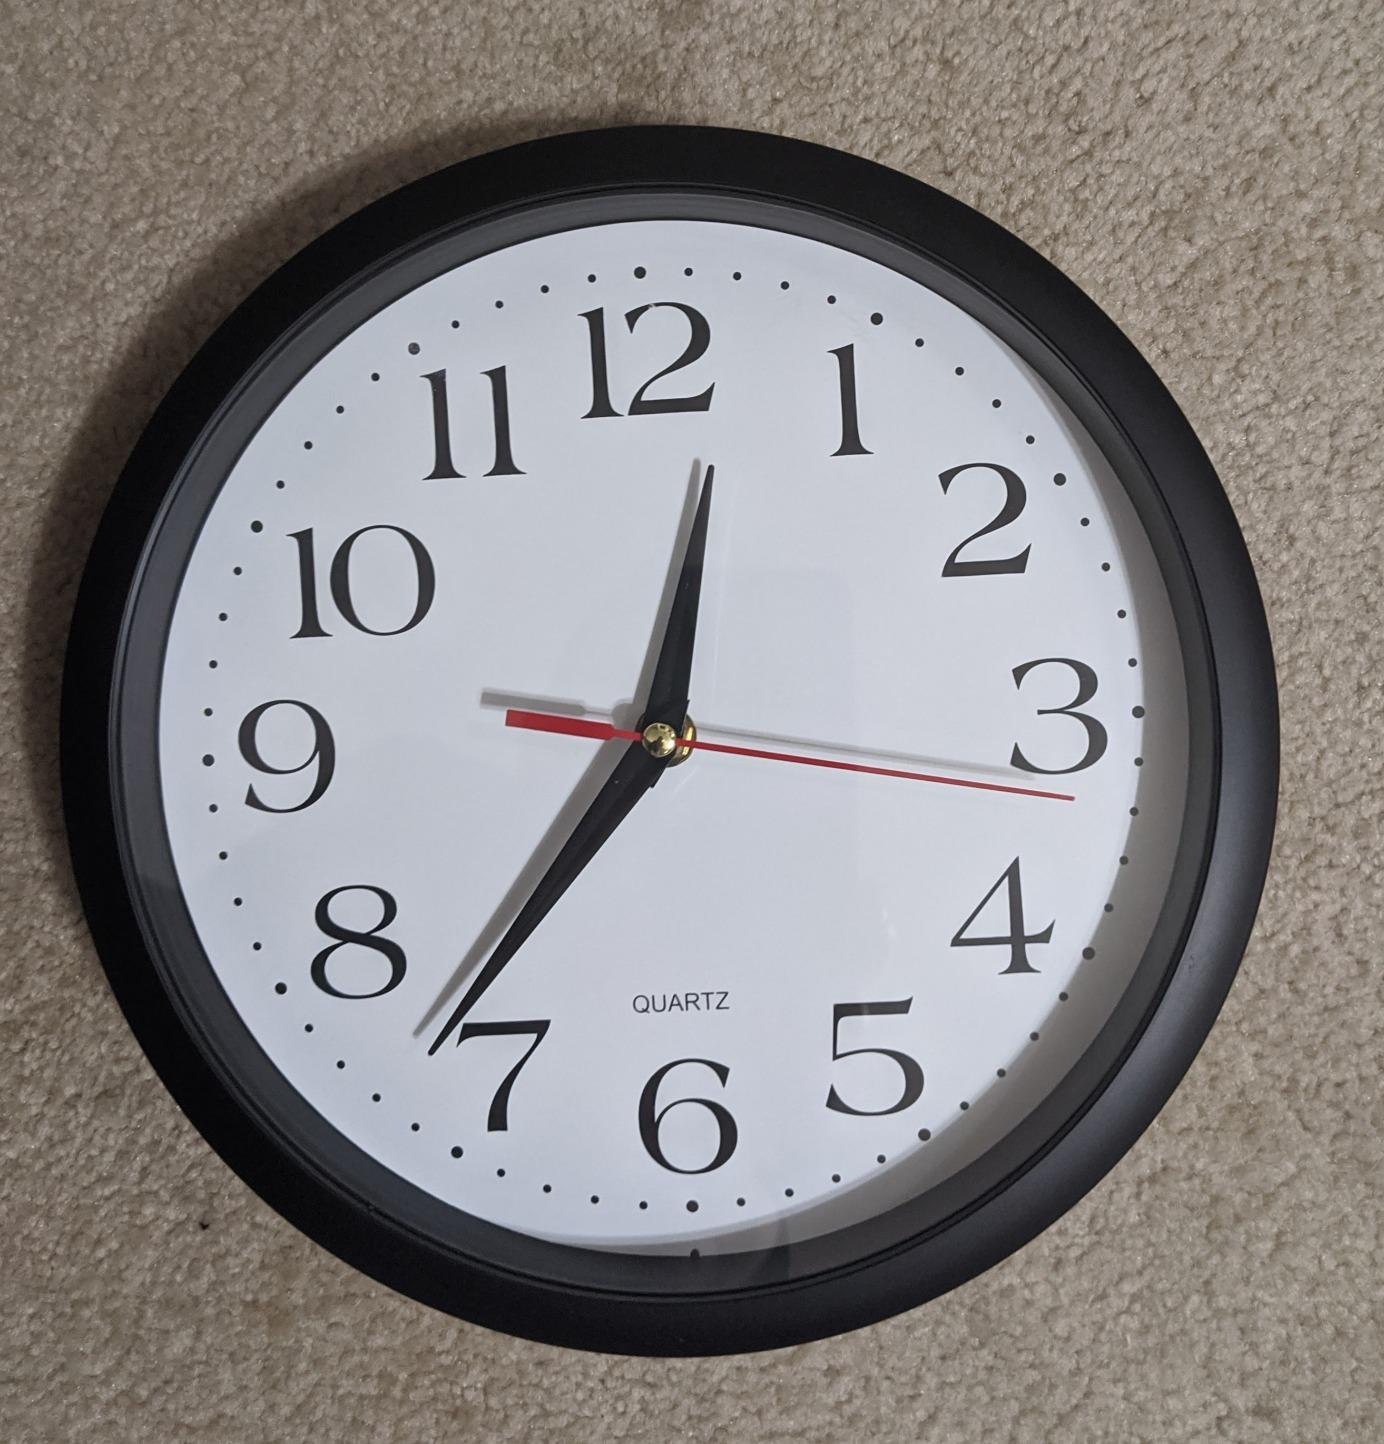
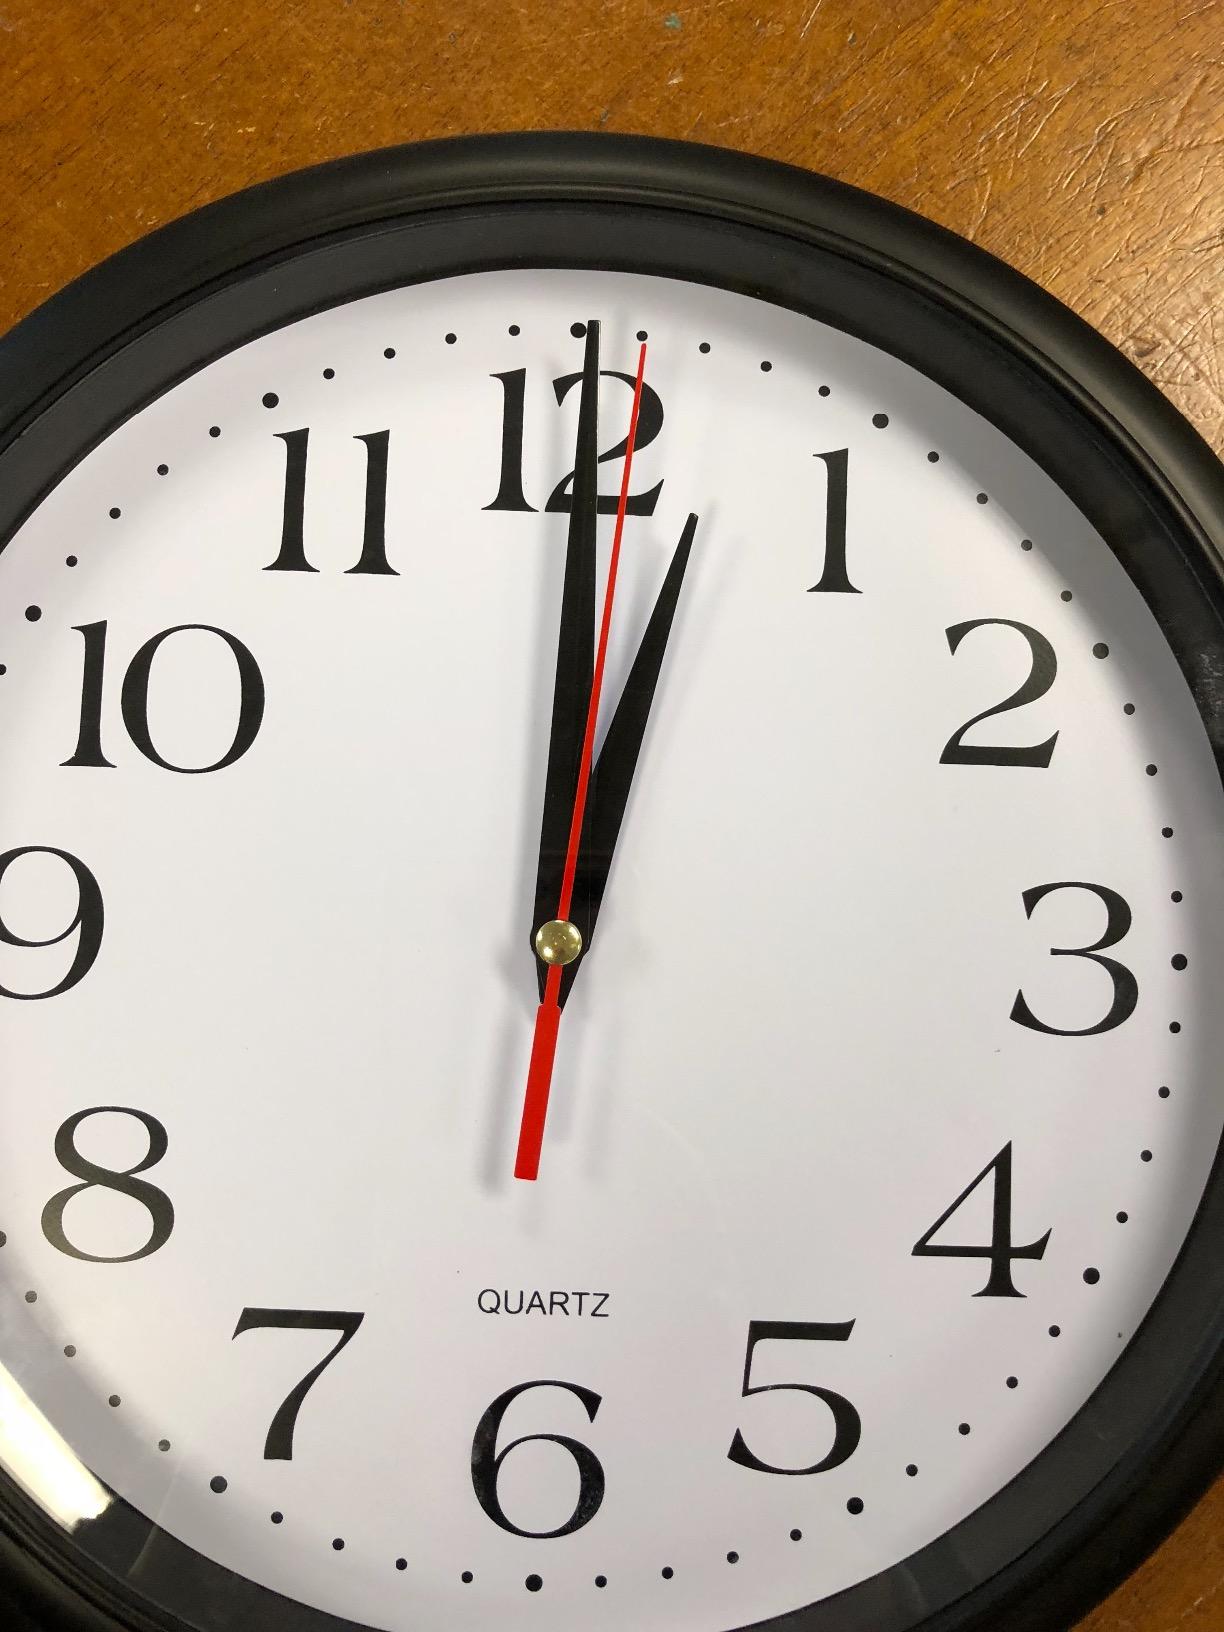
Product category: clock
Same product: yes